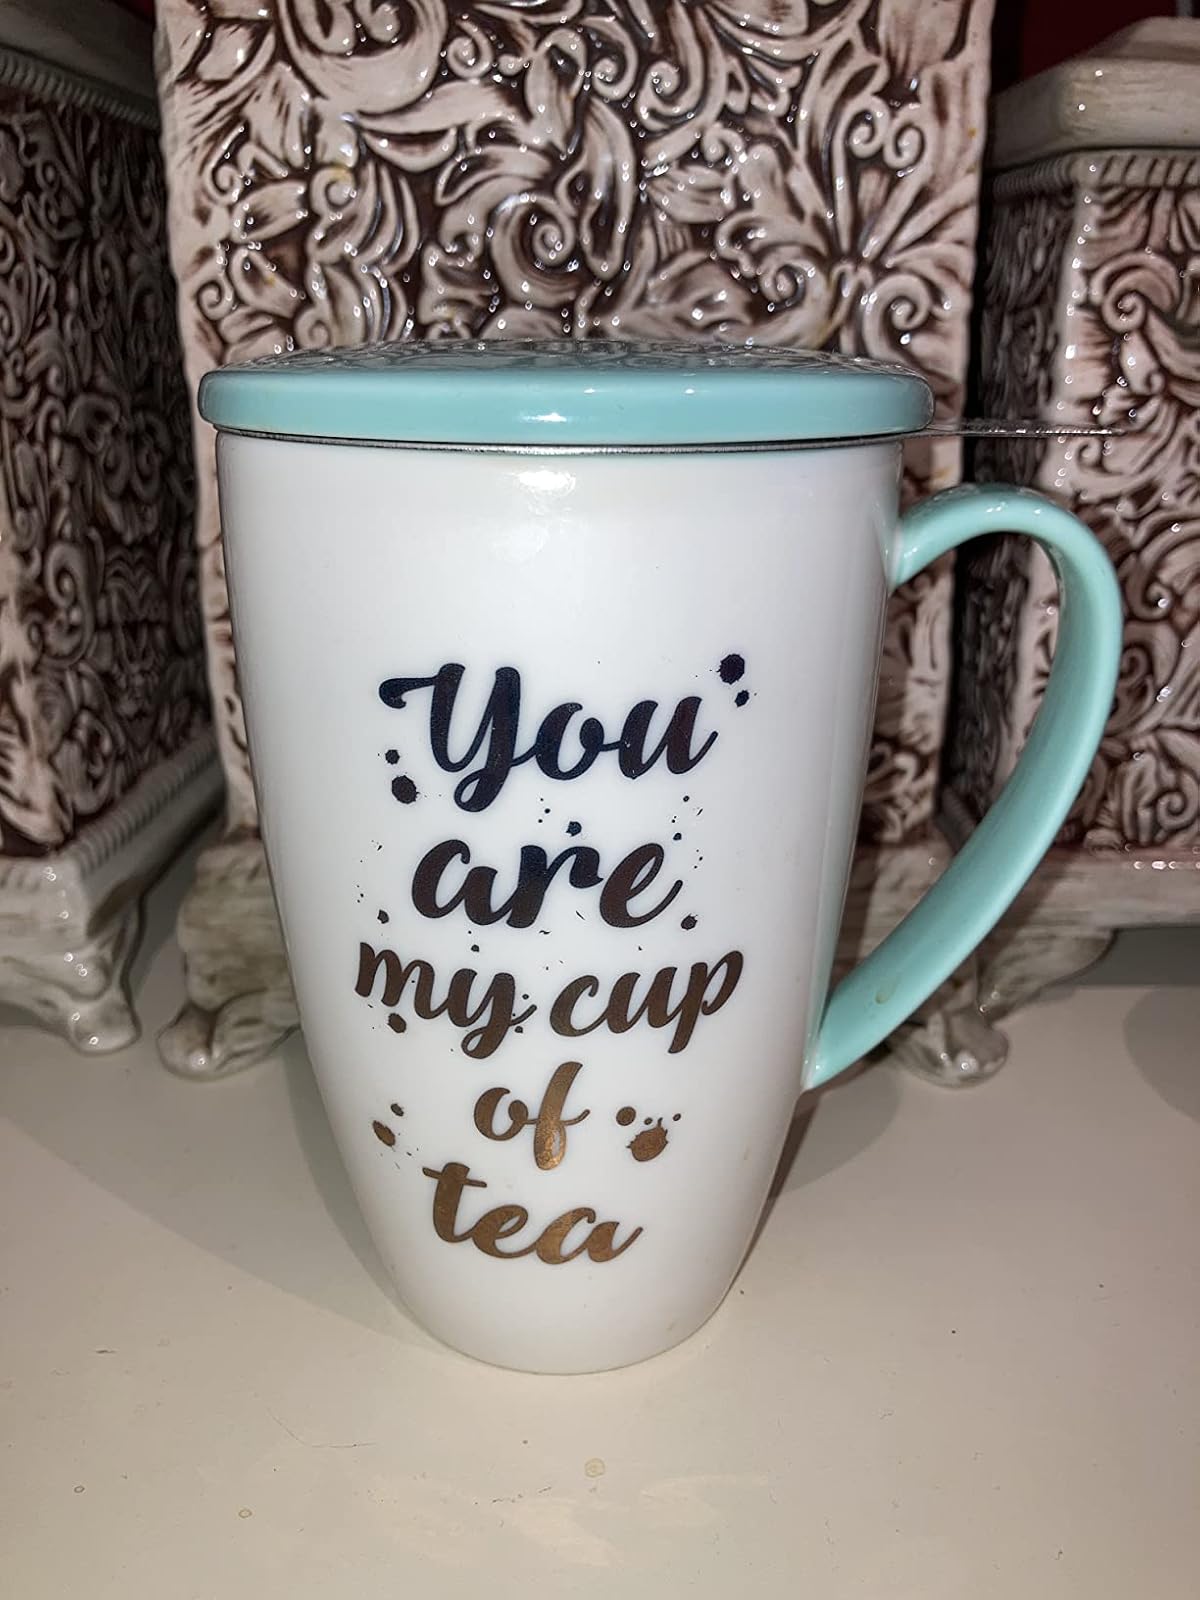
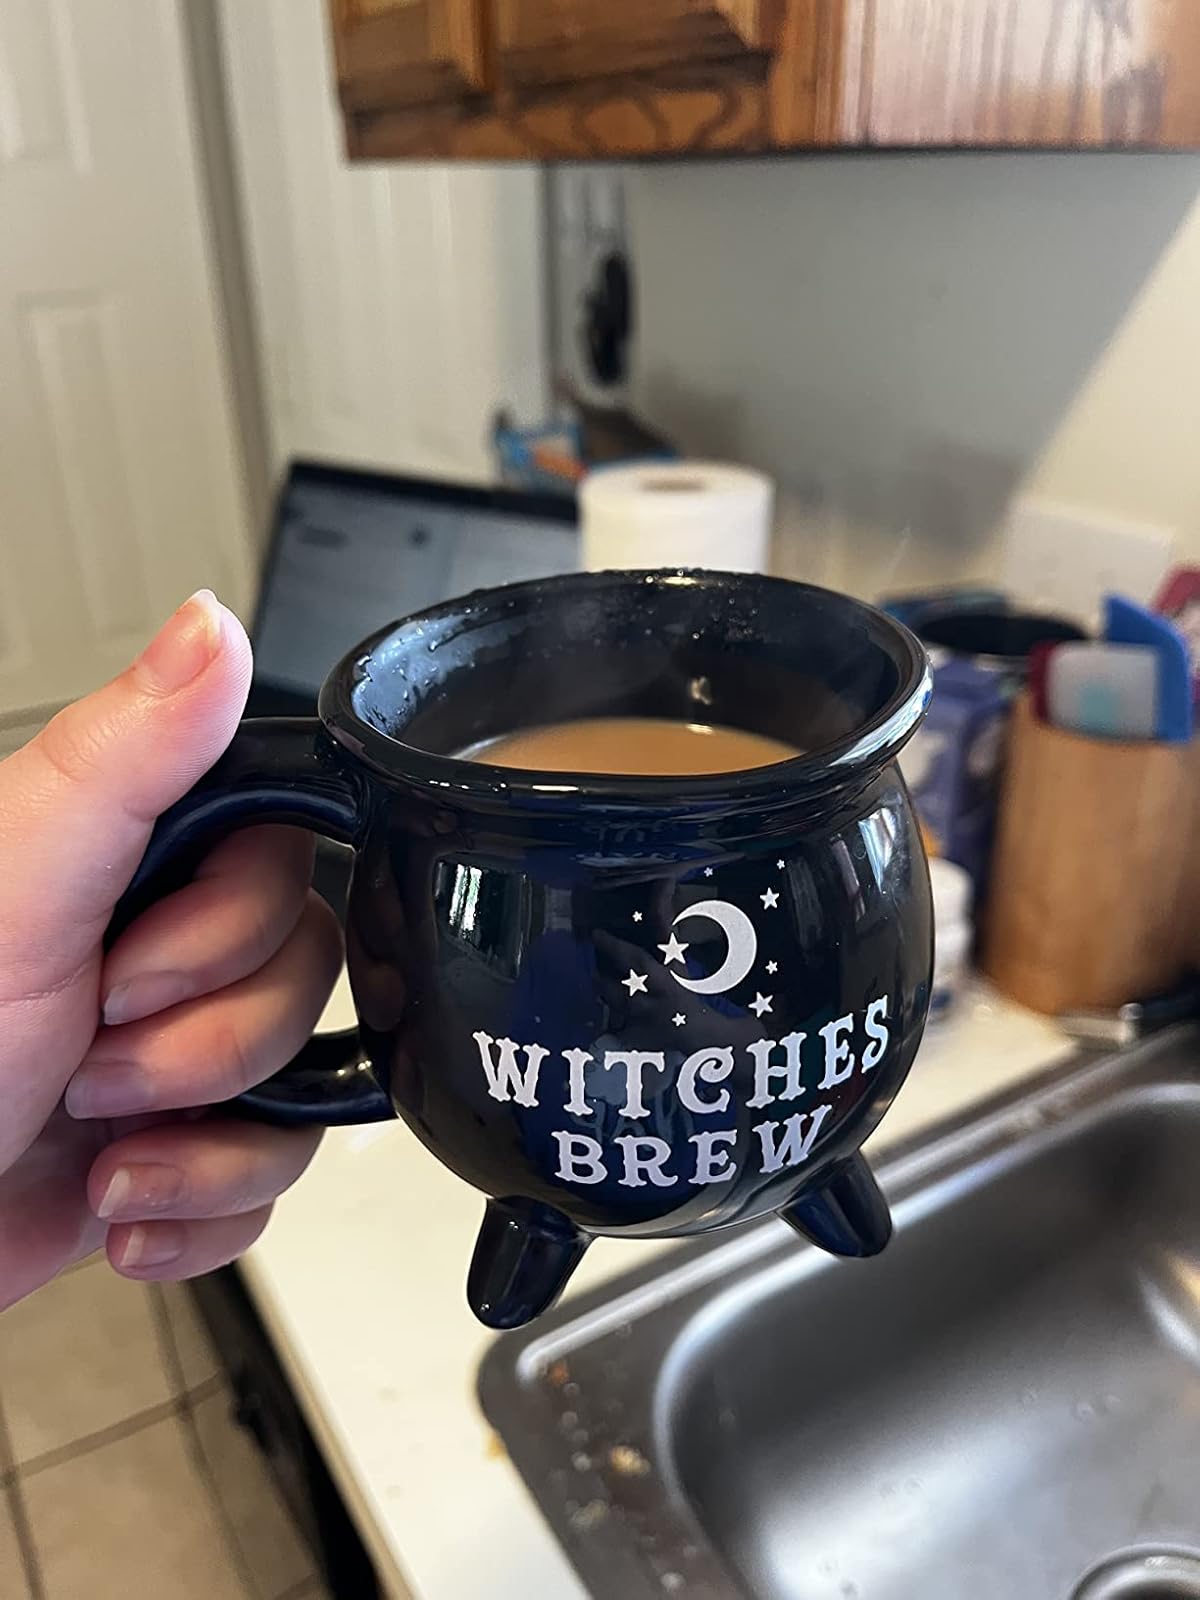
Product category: items_mug
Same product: no